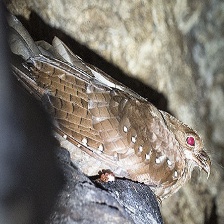
Species: OILBIRD
Scientific name: STEATORNIS CARIPENSIS